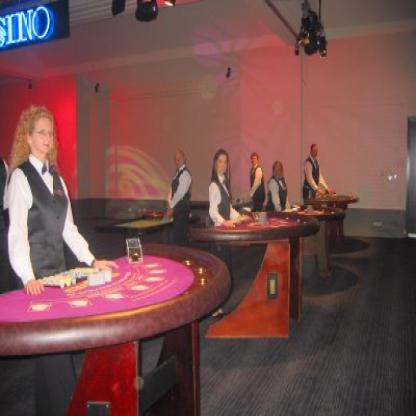
Scene: Indoor